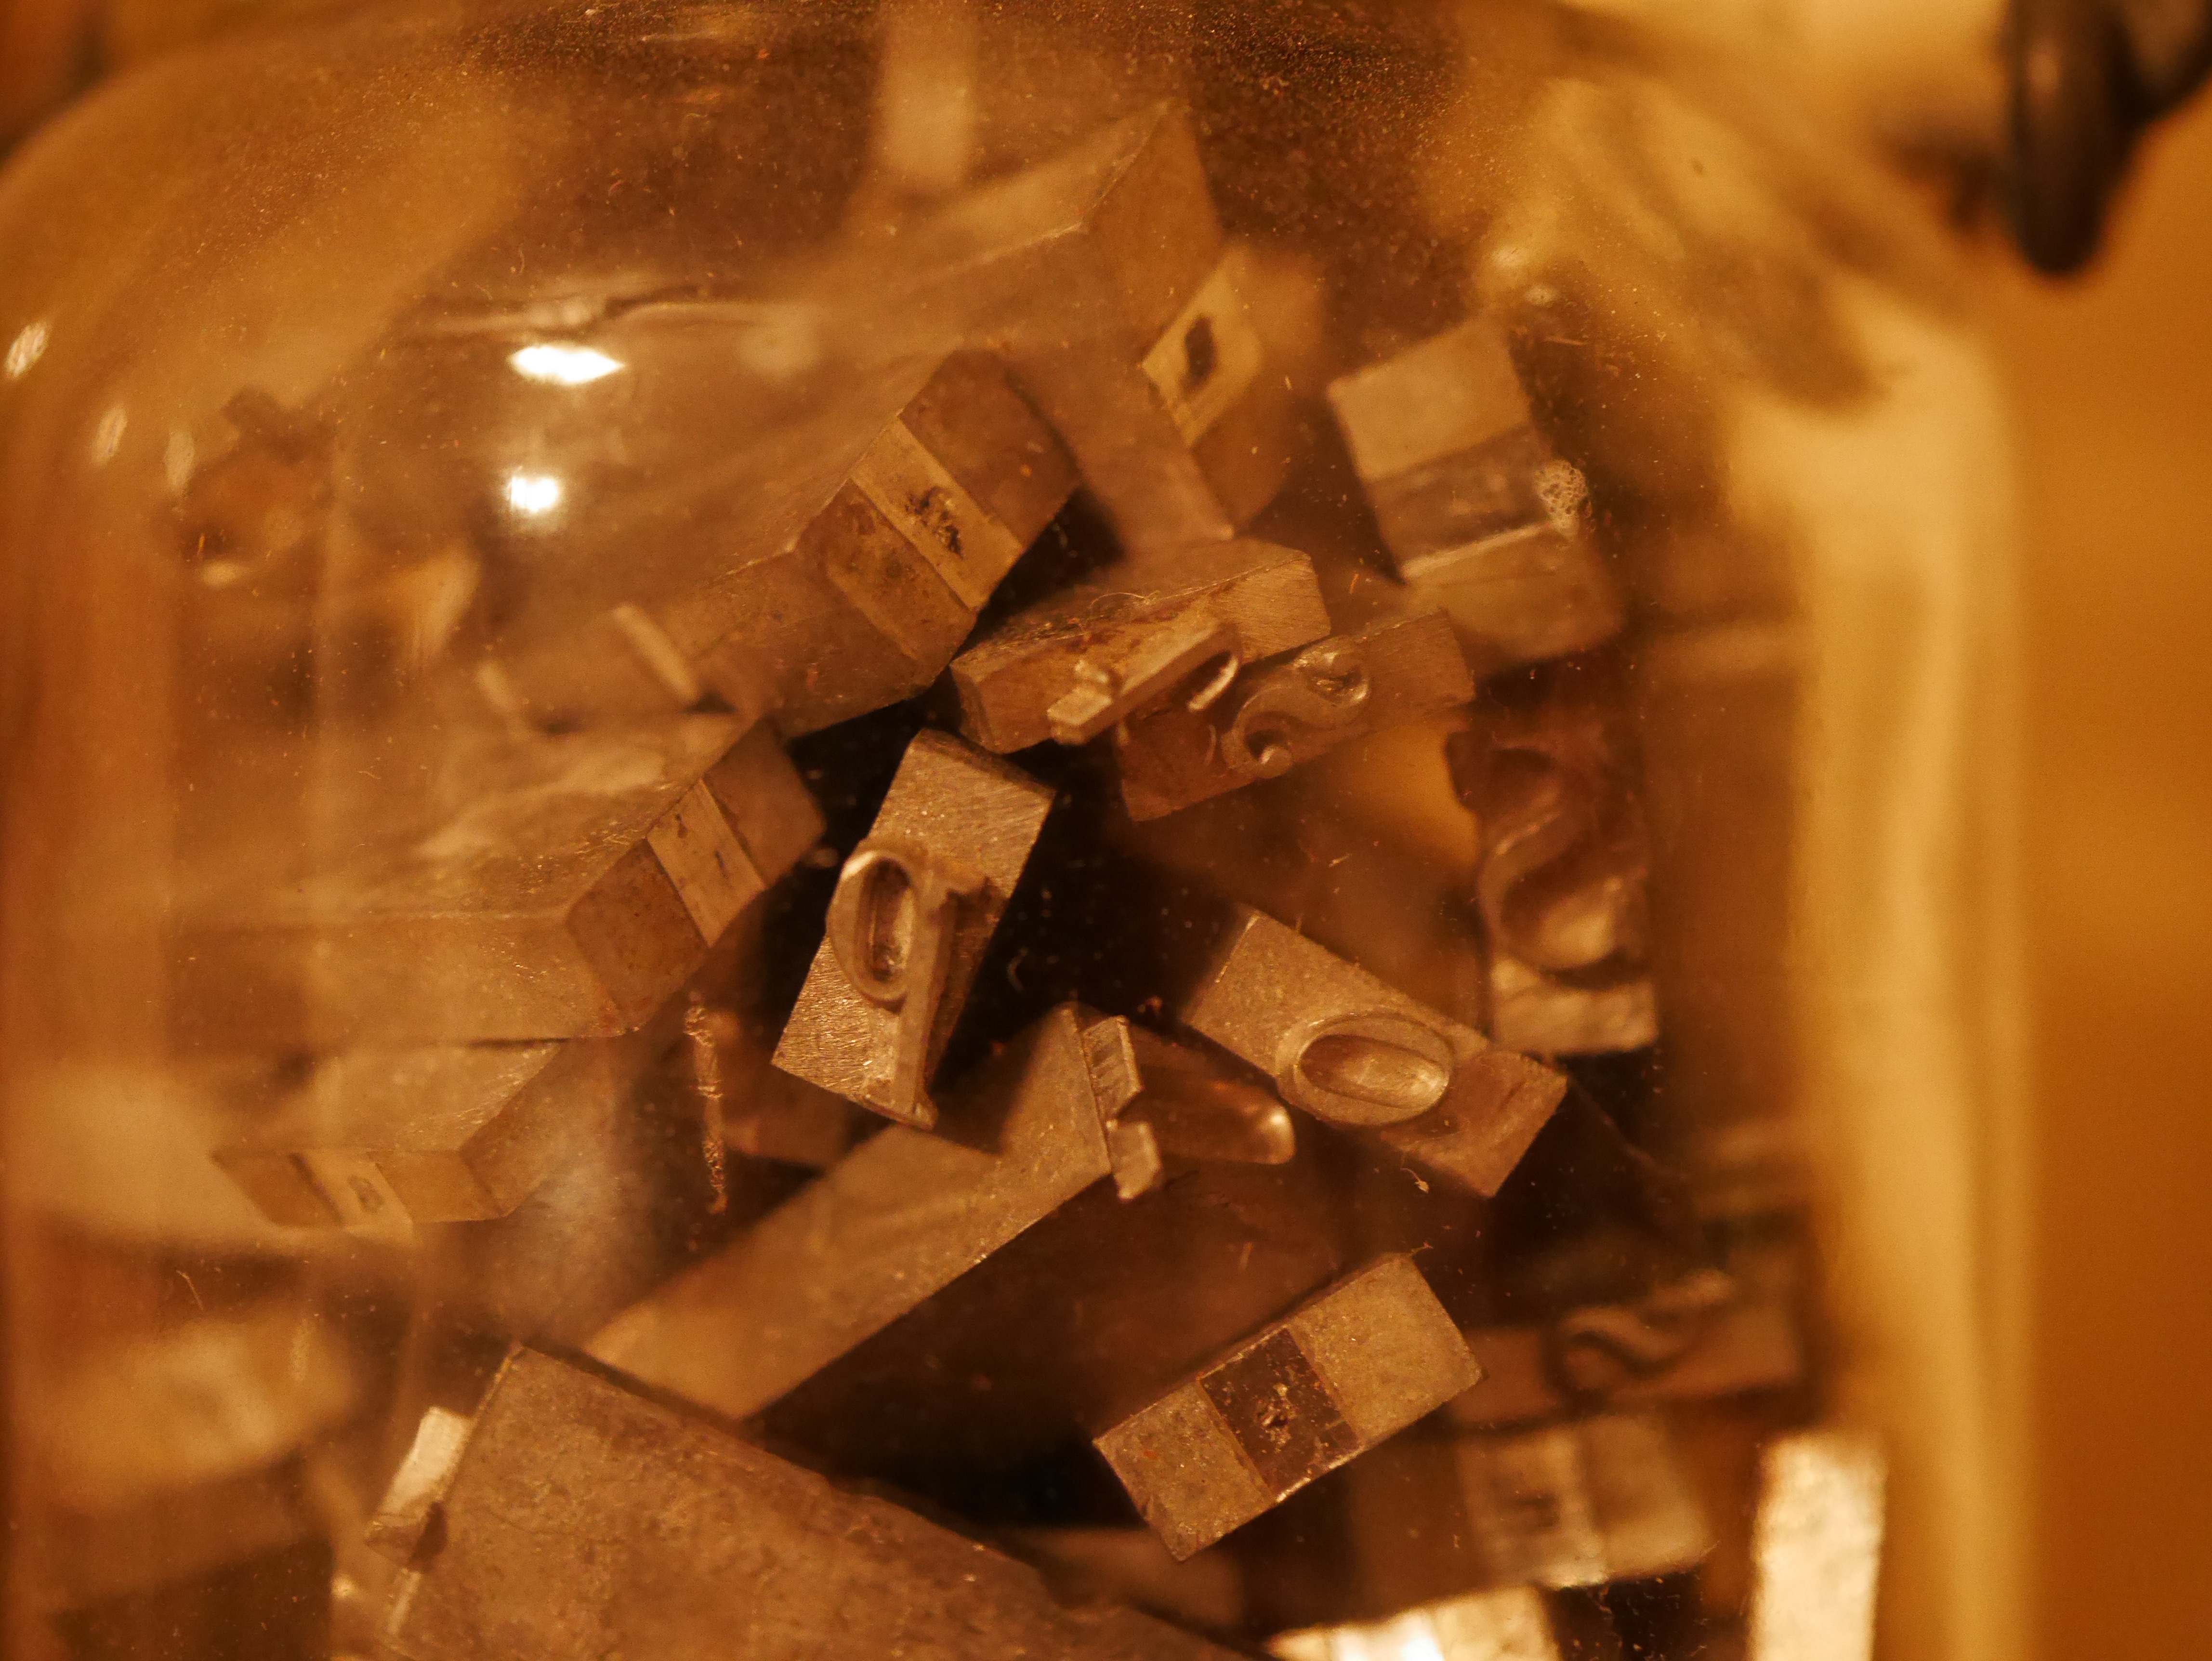
wood, food, chocolate, close up, macro photography, flavor